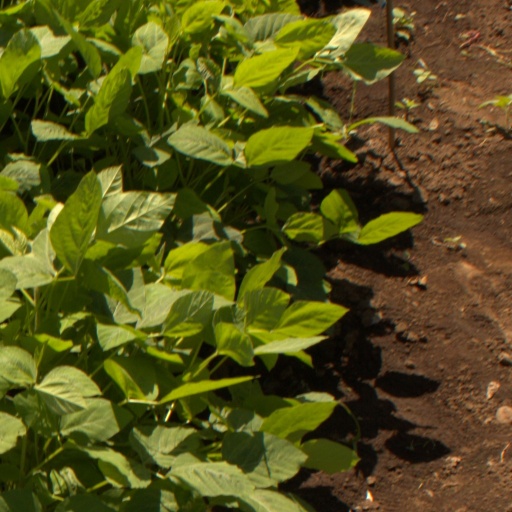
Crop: soybean